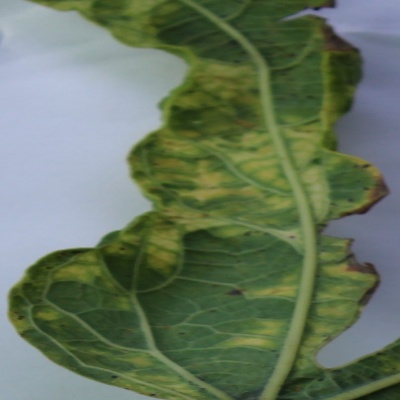
Crop: Cassava
Condition: mosaic